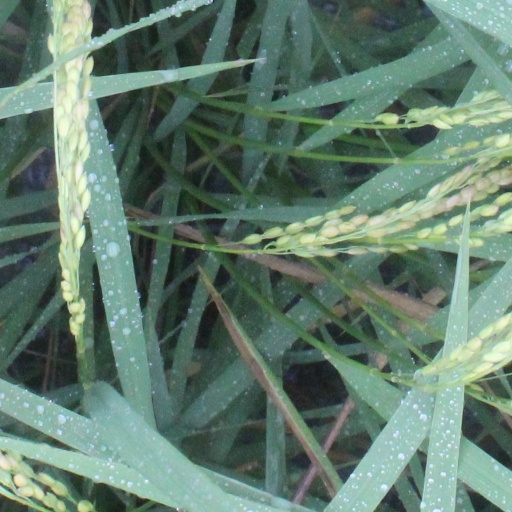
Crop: rice